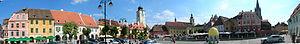
Vue panoramique de la Piaţa Mica à Sibiu (Roumanie).
Sibiu rappelant le nom des montagnes proches : Cibin, est le chef-lieu du județ de Sibiu et, avec une population de 147 245 habitants est une des plus grandes villes transylvaines. Elle est traversée par la petite rivière Cibin, affluent de la rivière Olt, elle-même affluent du Danube.